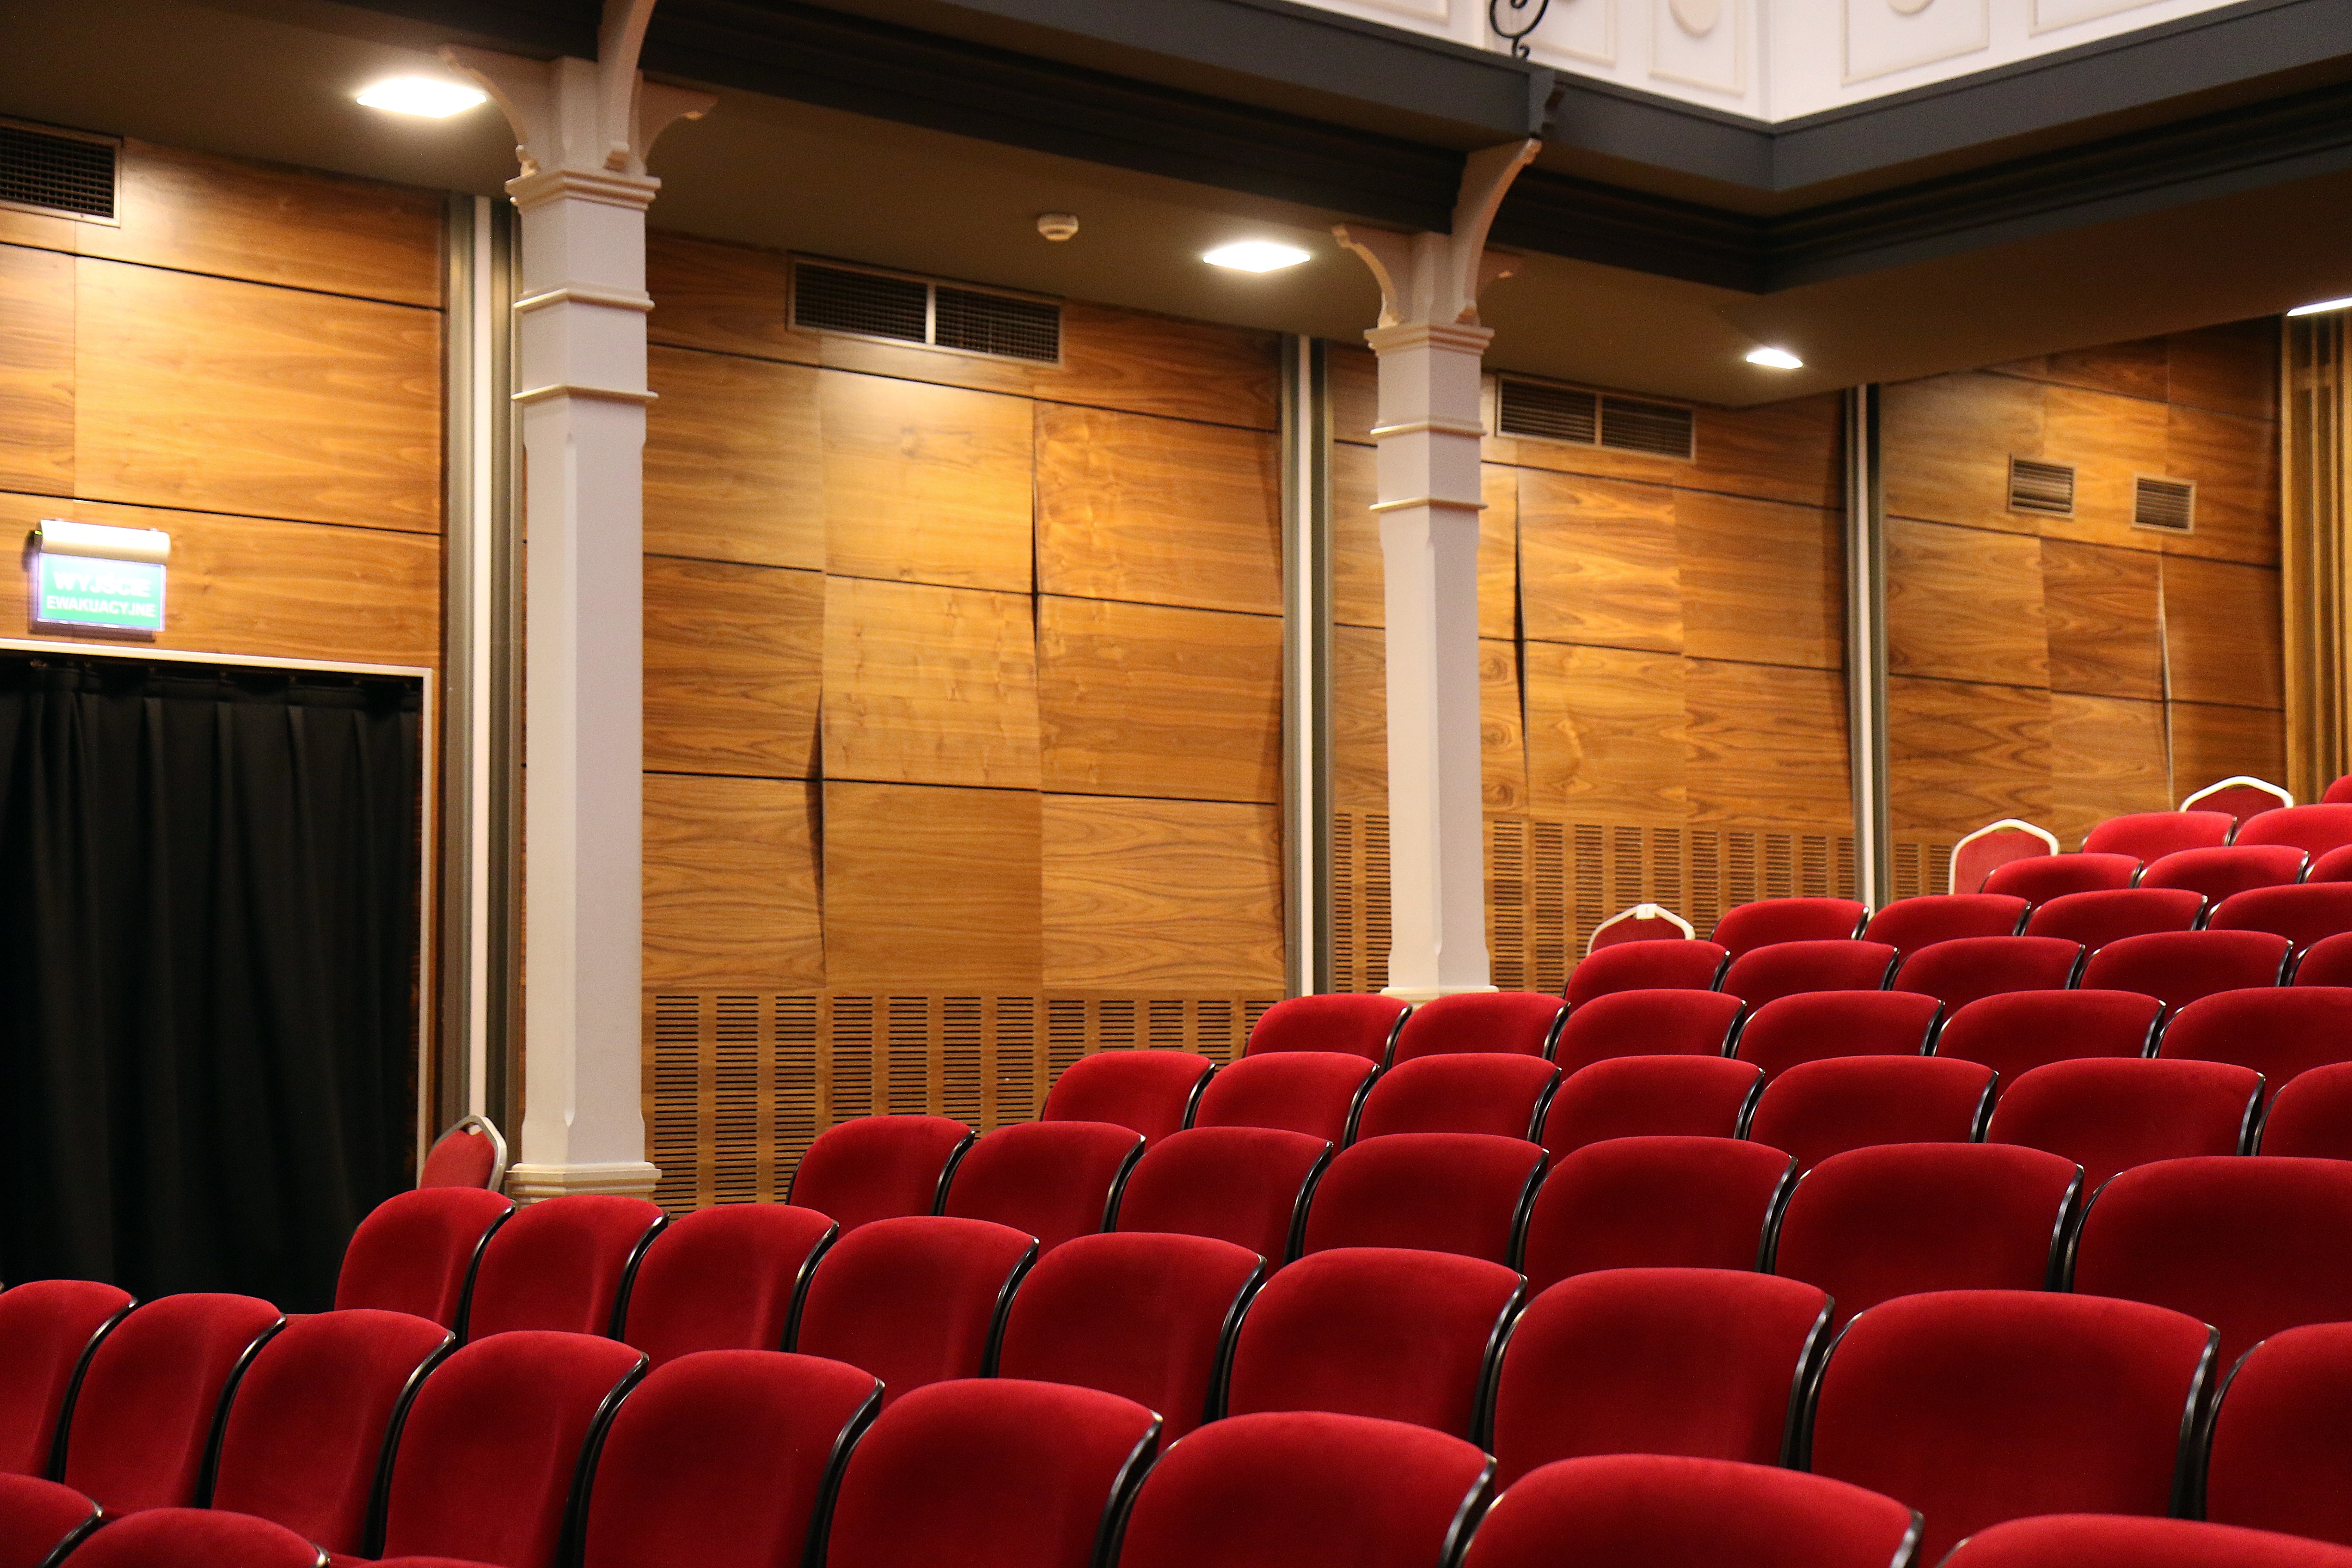
auditorium, seat, red, relax, pictures, interior design, theatre, stage, theater, seats, ballroom, comfortable, spectacular room, convention center, movie theater, function hall, conference hall